Question: Please indicate a possible affordance area of the frisbee that can be used for holding
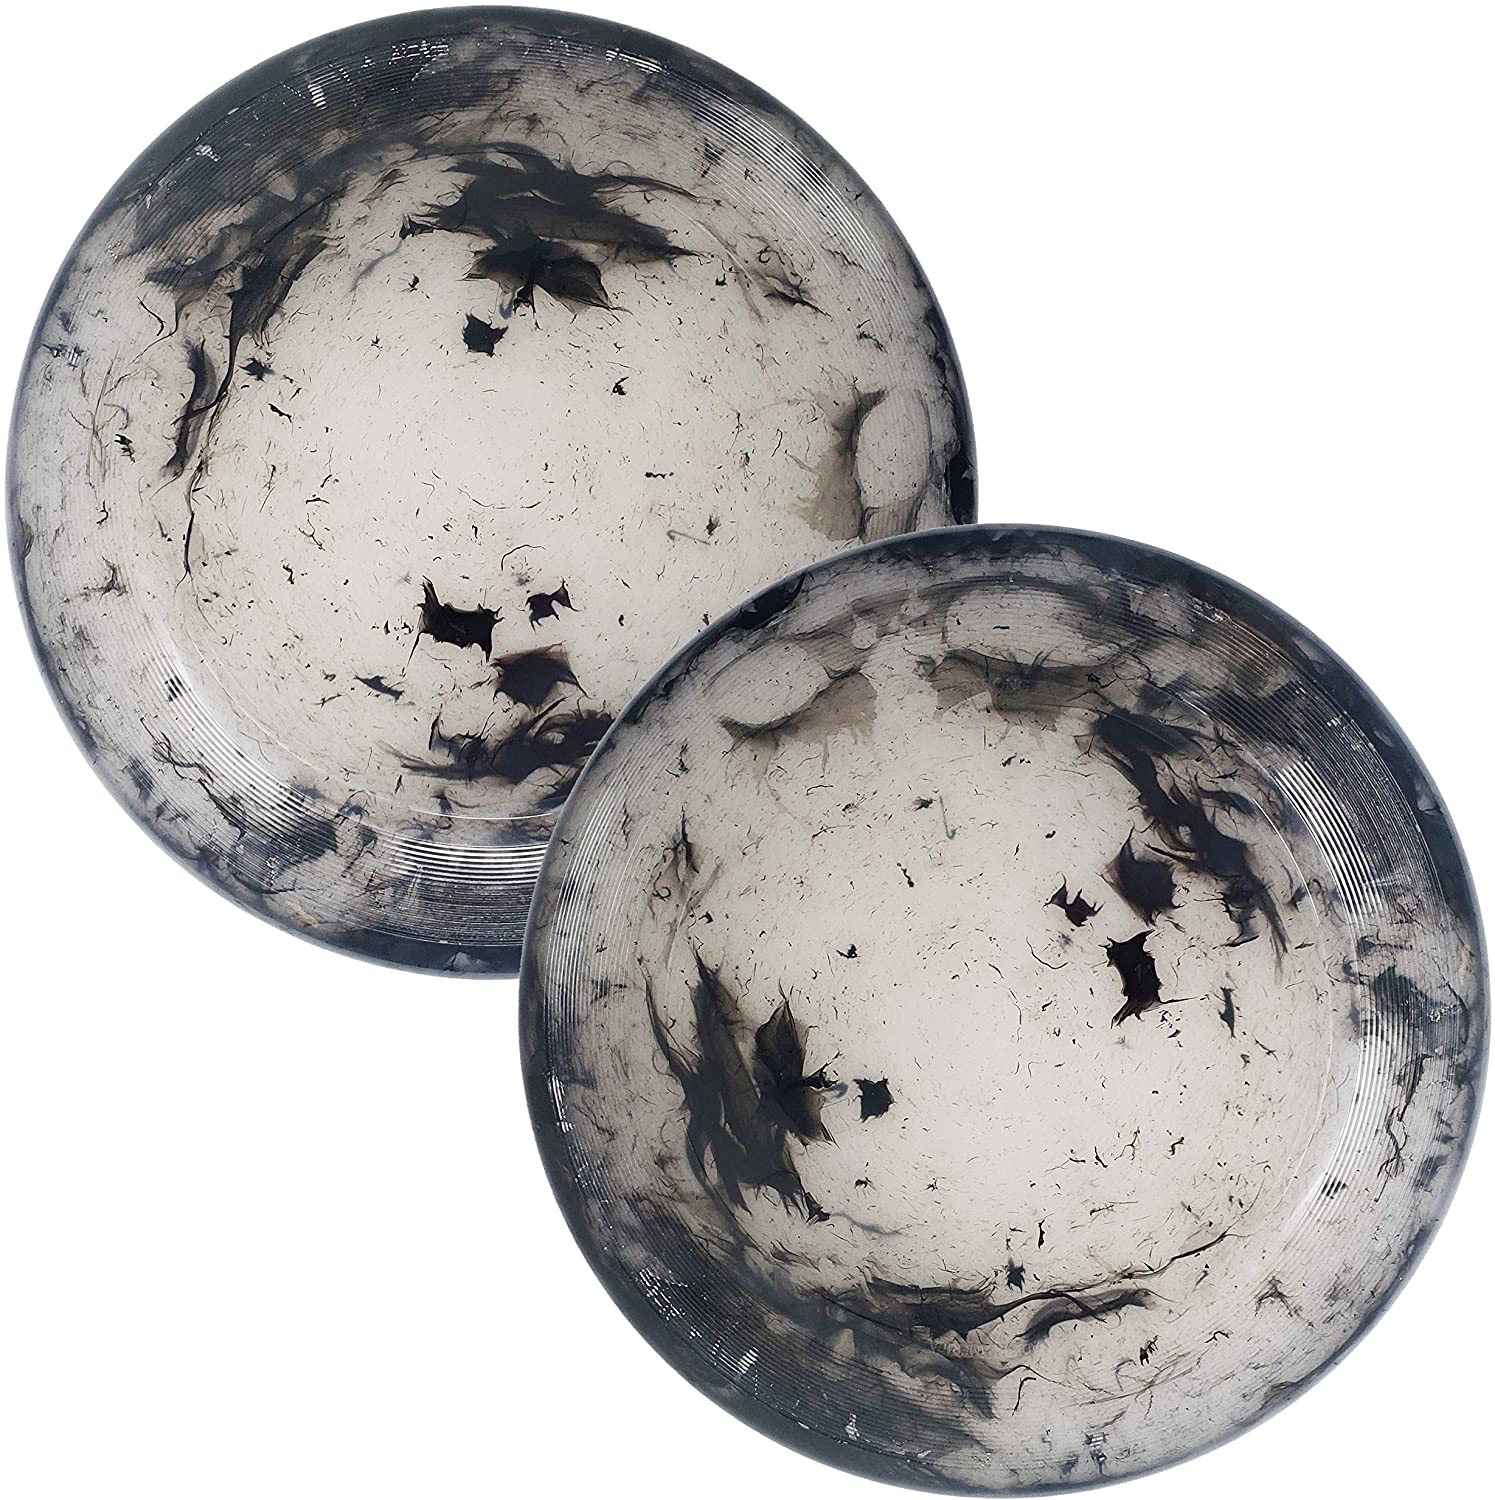
Answer: [0, 18.072, 971.386, 978.163]